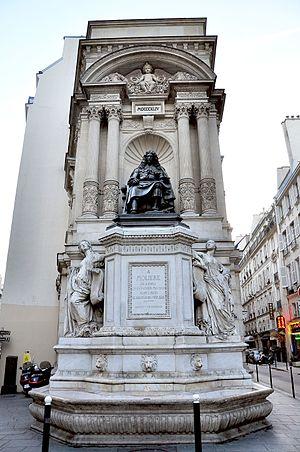
Fontaine Molière dans le 1er arrondissement de Paris, édifiée en 1844 par une souscription publique. La statue de bronze de Molière est de Bernard Gabriel Seurre et les deux statues latérales la Comédie Légère et la Comédie Sérieuse sont œuvre de James Pradier.
Cet article recense les fontaines du 1ᵉʳ arrondissement de Paris, en France.
La rue Molière est une rue du centre de Paris, dans le 1ᵉʳ arrondissement.